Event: Nepal Earthquake
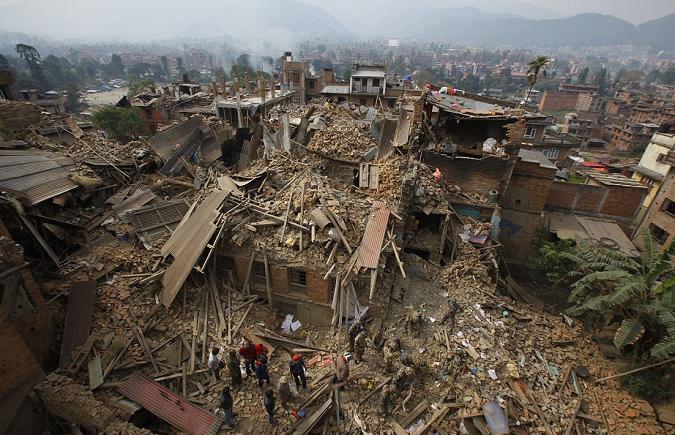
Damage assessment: damage